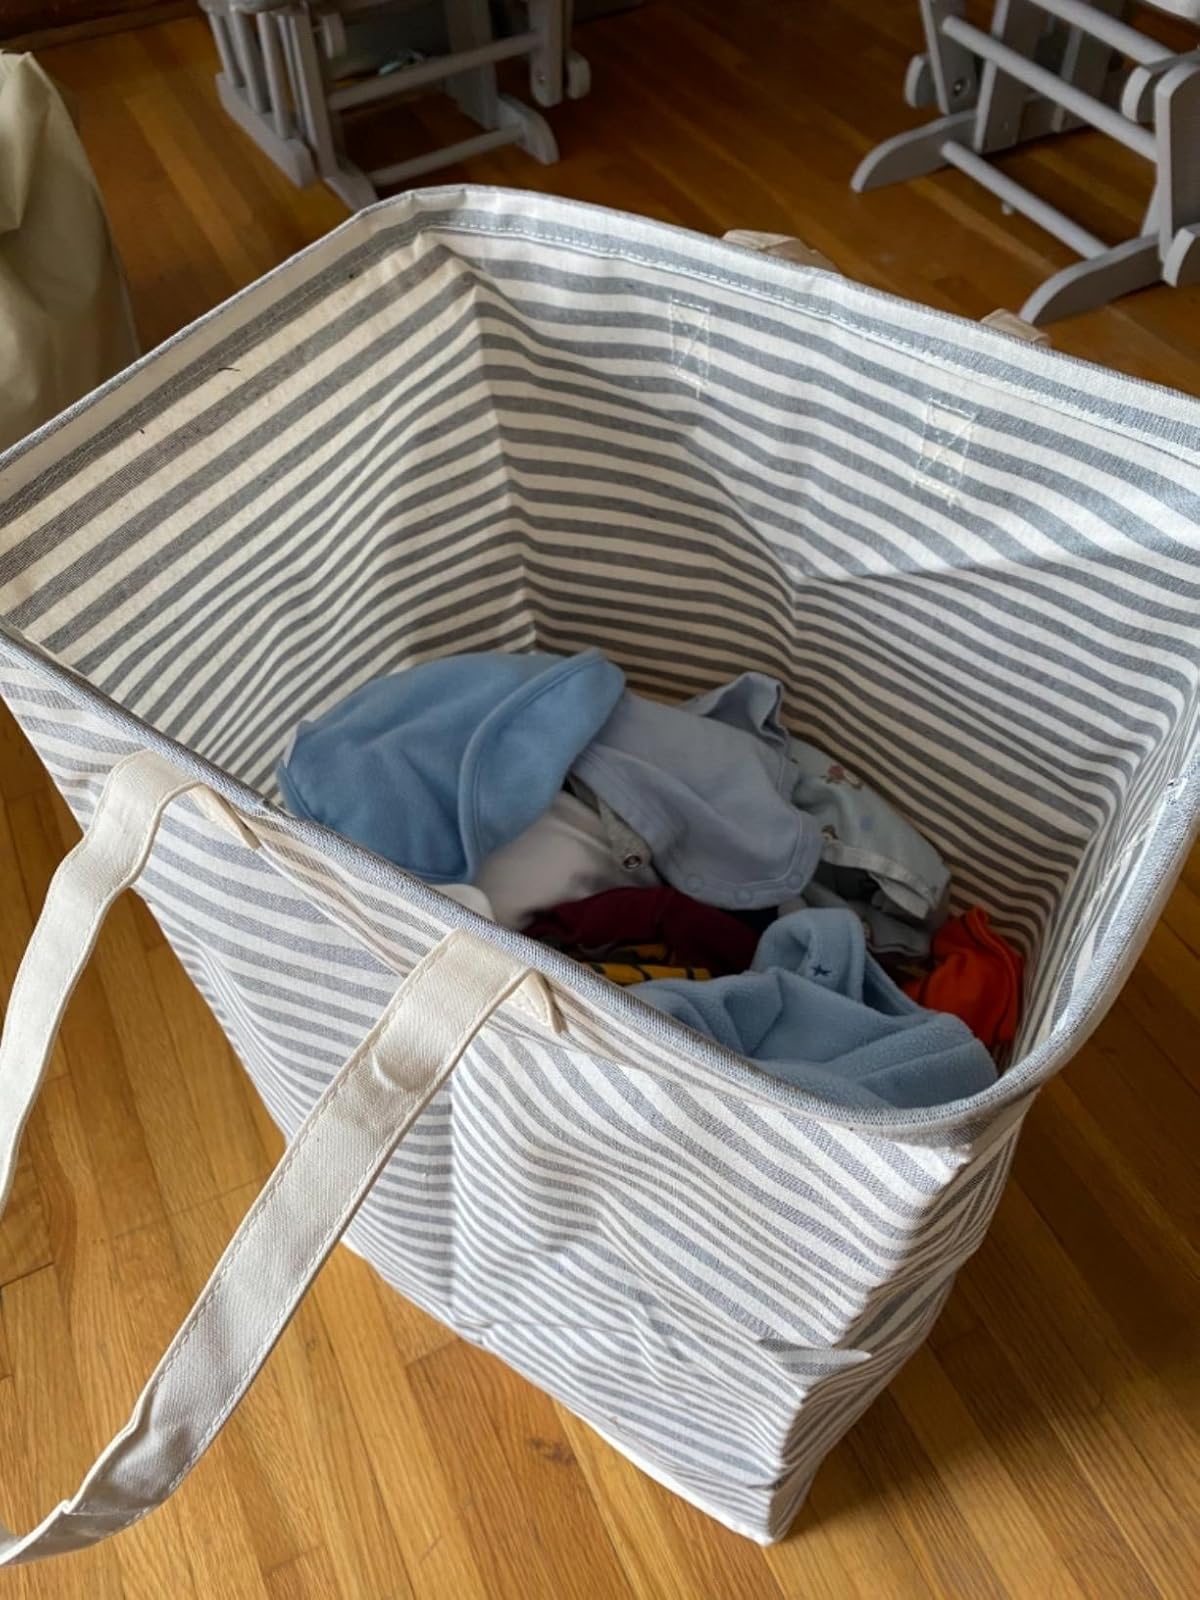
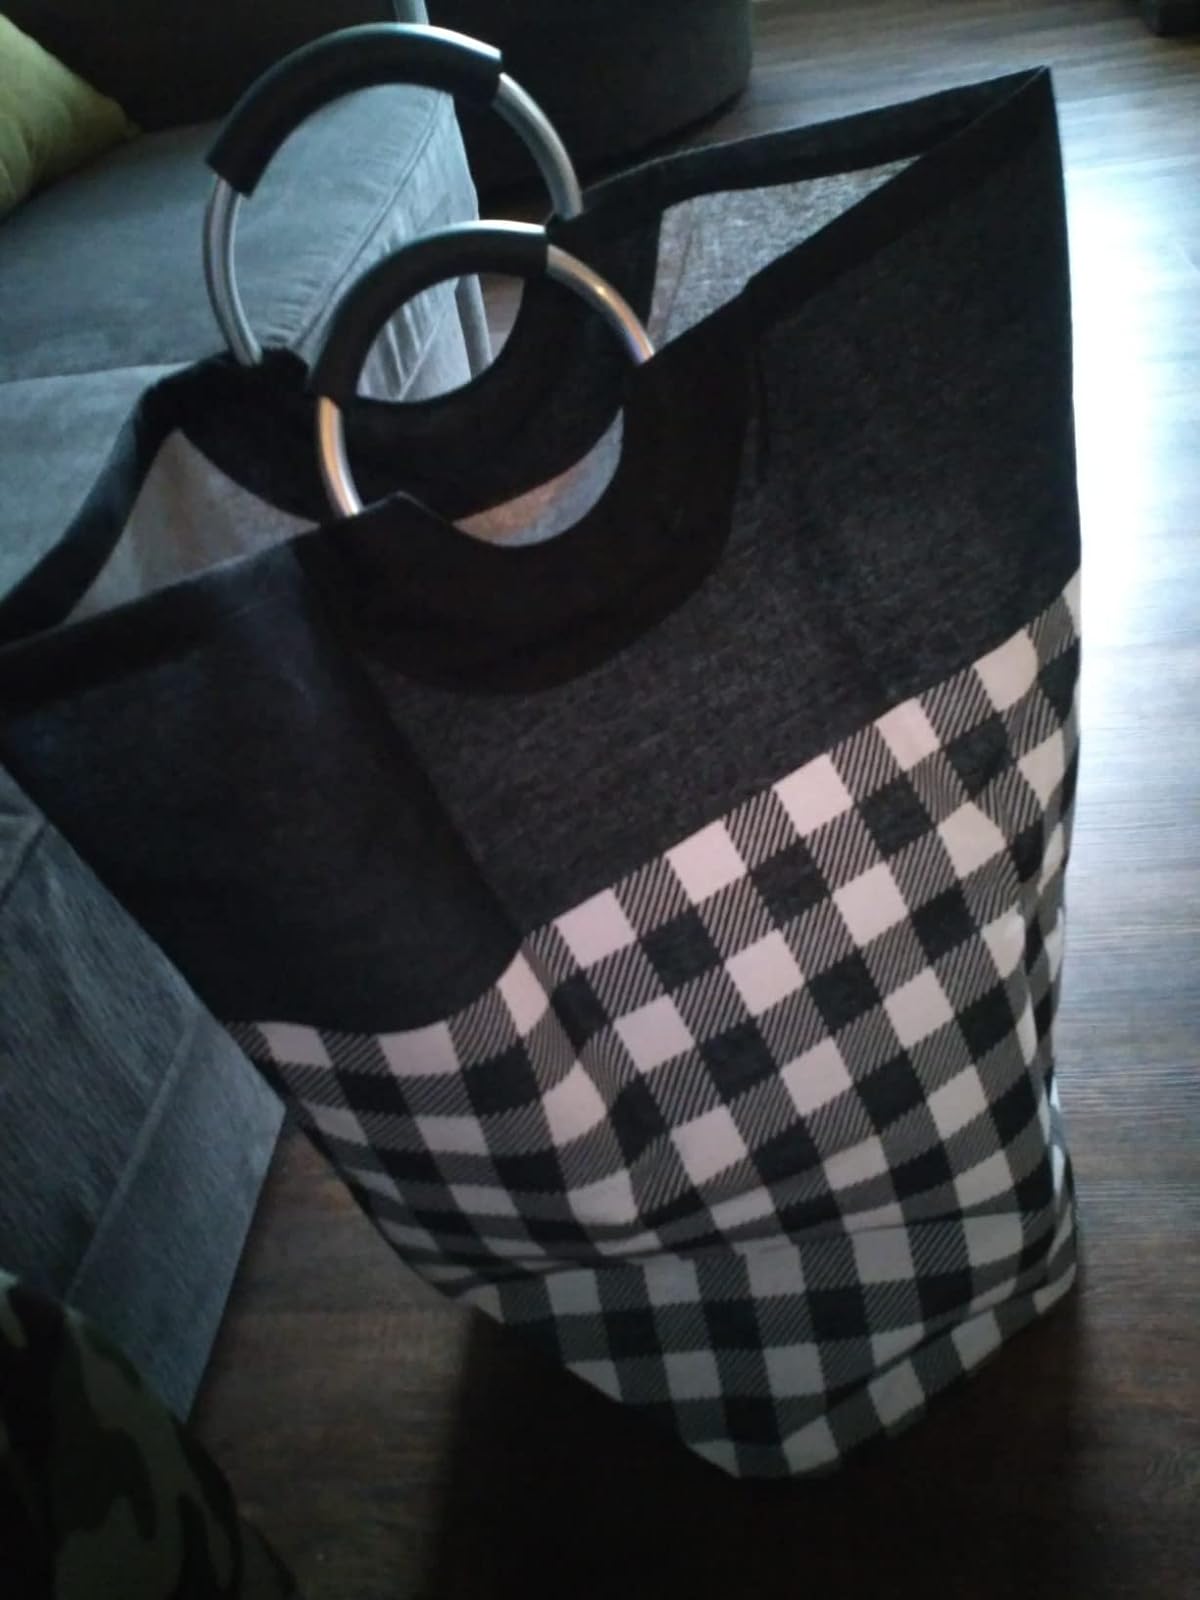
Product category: items_hamper
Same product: no